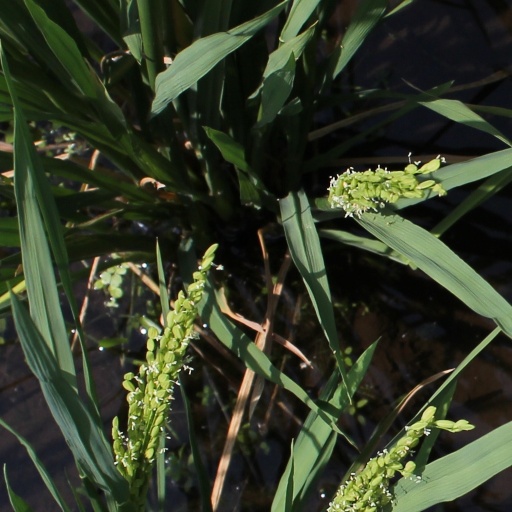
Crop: rice